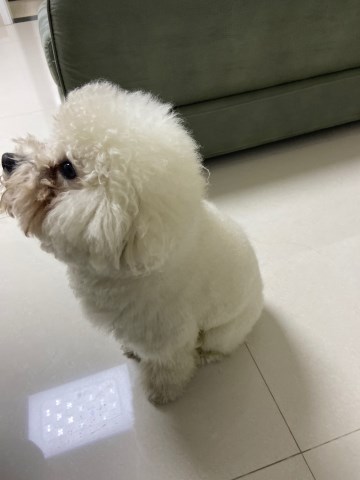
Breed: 3083-n000117-Bichon_Frise